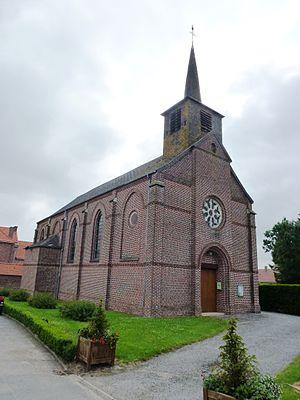
Westrehem est une commune française située dans le département du Pas-de-Calais en région Hauts-de-France.